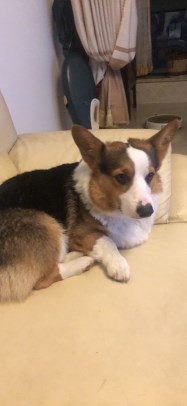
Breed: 2909-n000116-Cardigan